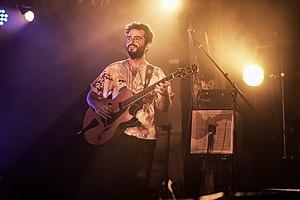
Flora Courier au CaféMUsic
MPL est un groupe de chanson française mélangeant pop française, électro, rap et slam, fondé en 2012. MPL est l'abréviation de « Ma Pauvre Lucette », leur ancien nom de scène.